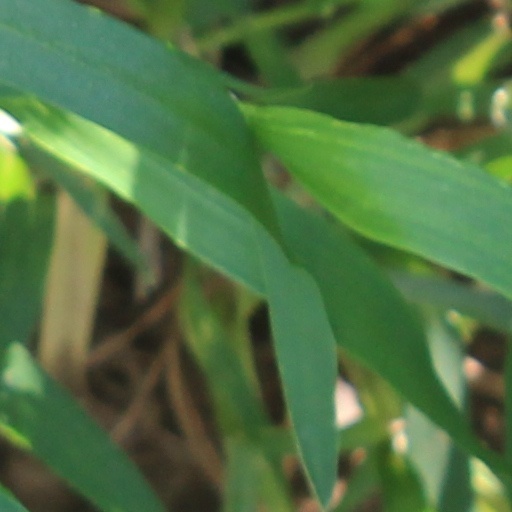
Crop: wheat